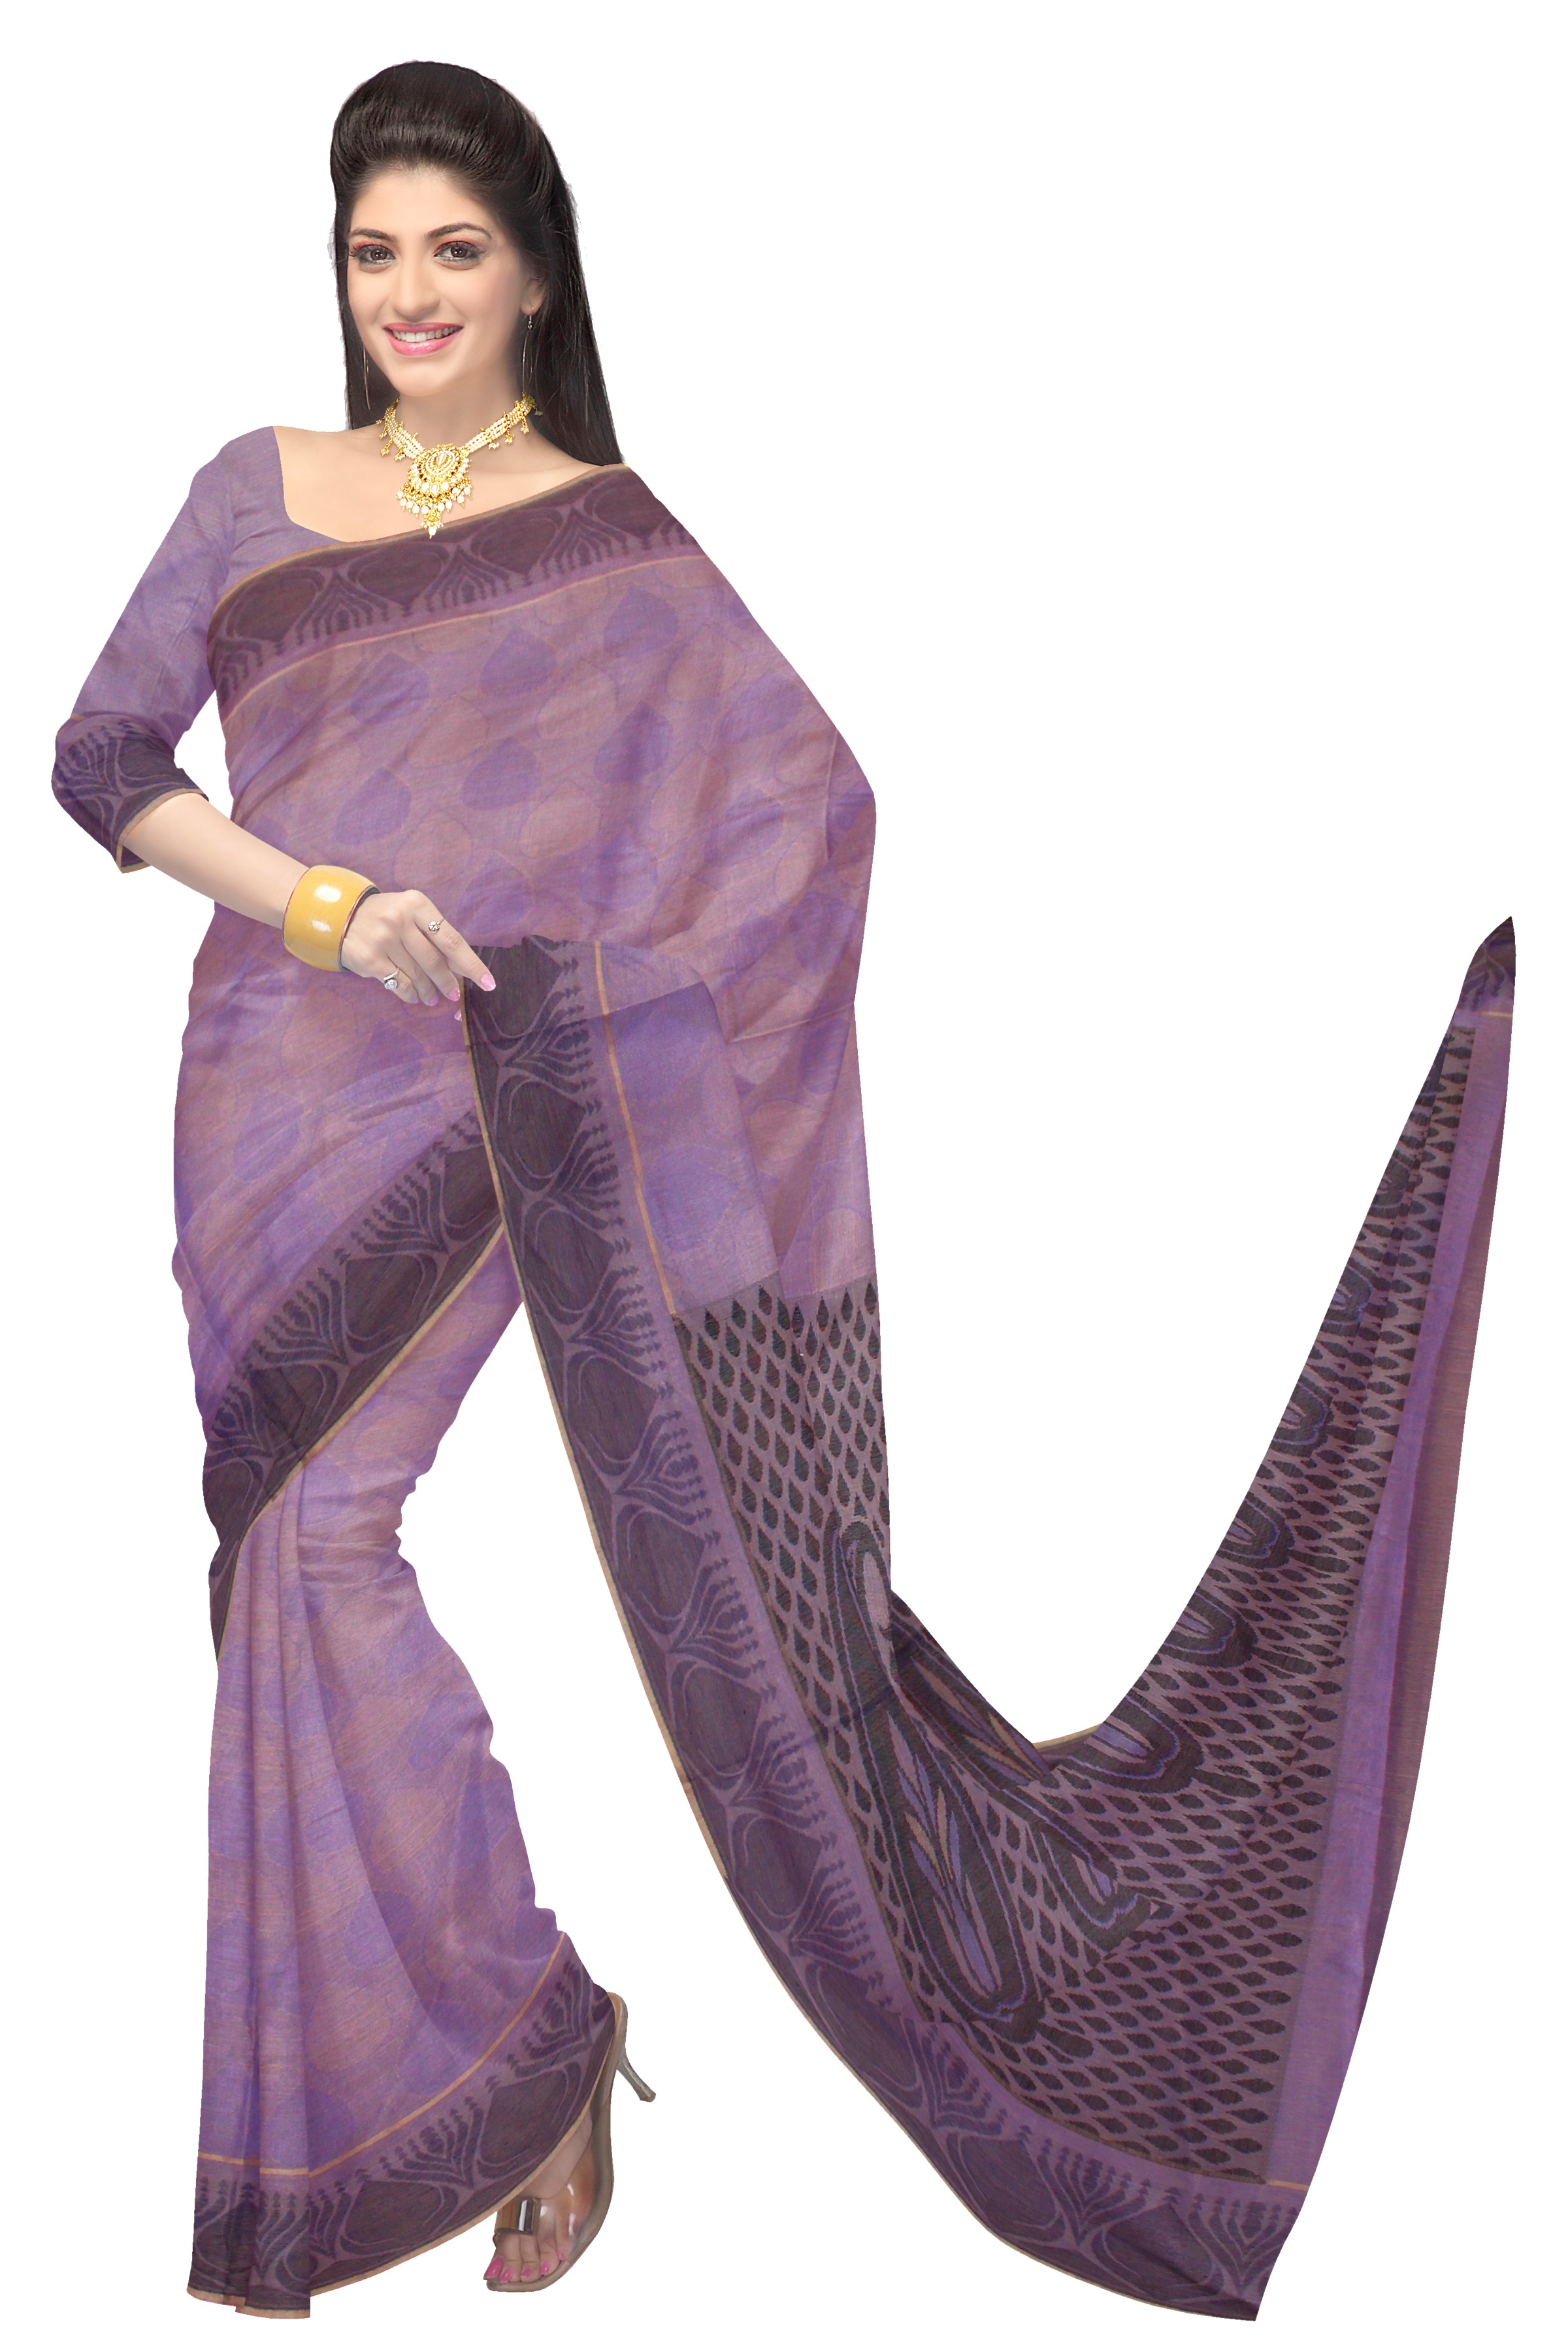
woman, purple, pattern, model, fashion, clothing, shopping, arm, material, textile, dress, violet, sari, magenta, cotton, indian, silk, gown, sleeve